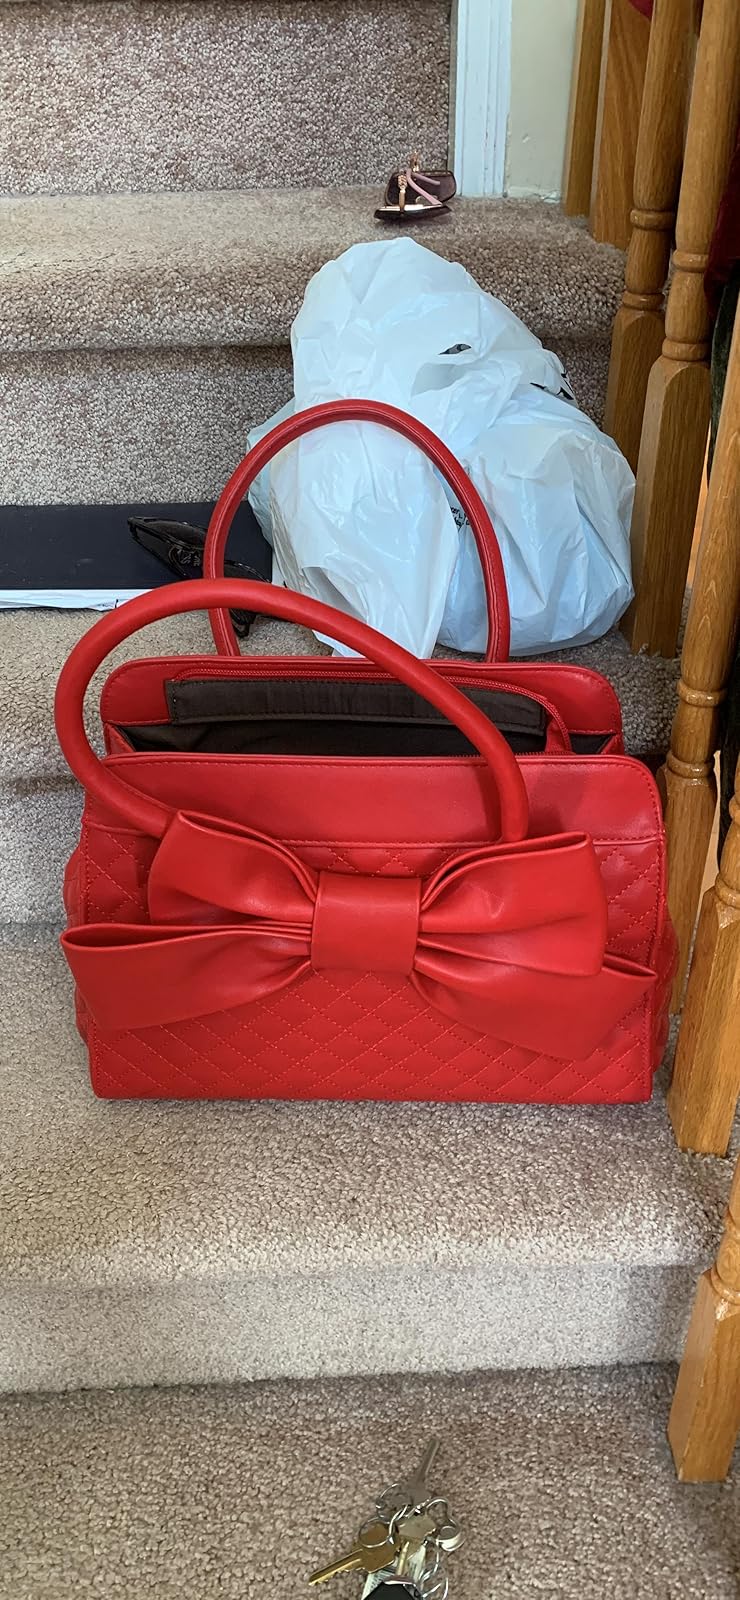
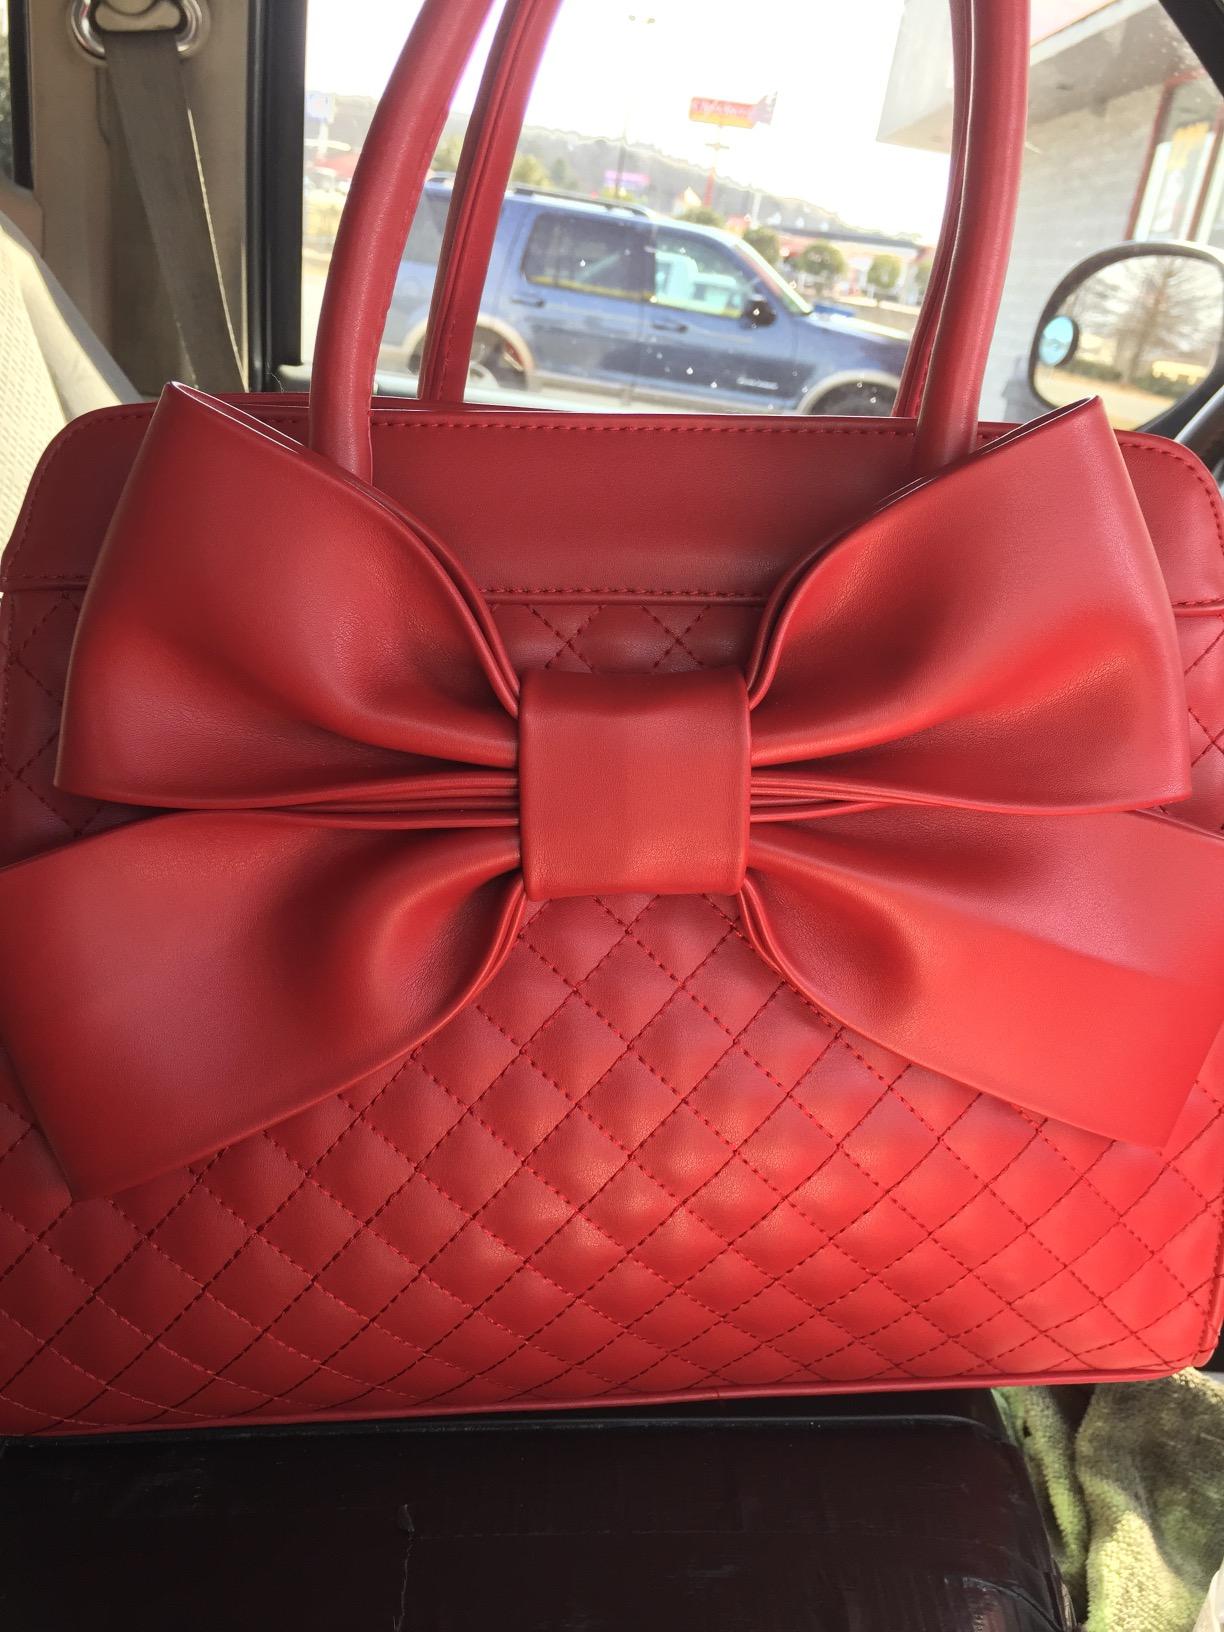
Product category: accessories_handbag
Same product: yes